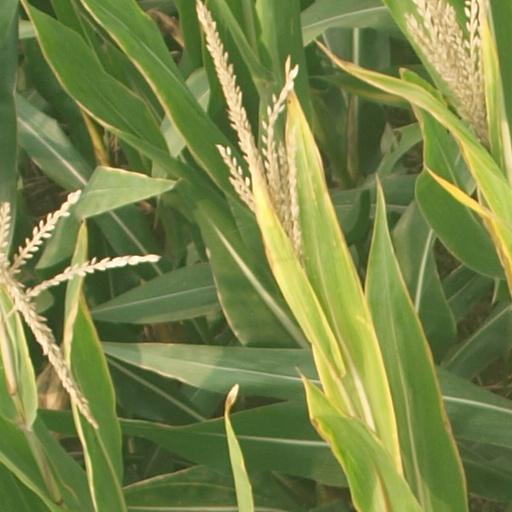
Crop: maize; corn